Peeter Tooming

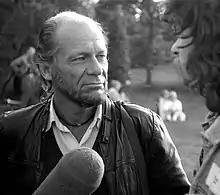
Photo of Tooming in 1989 by Jaan Kynnap

Peeter Tooming (1 June 1939 – 17 May 1997) was an Estonian photographer, photojournalist, documentary film director and journalist.